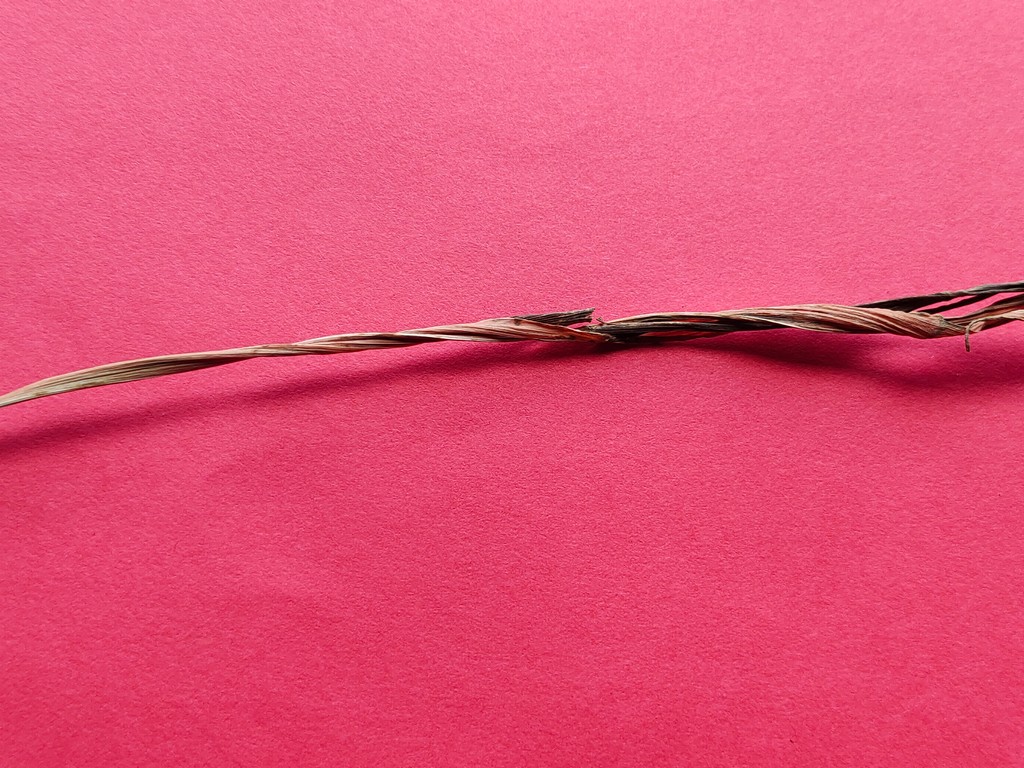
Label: Dried